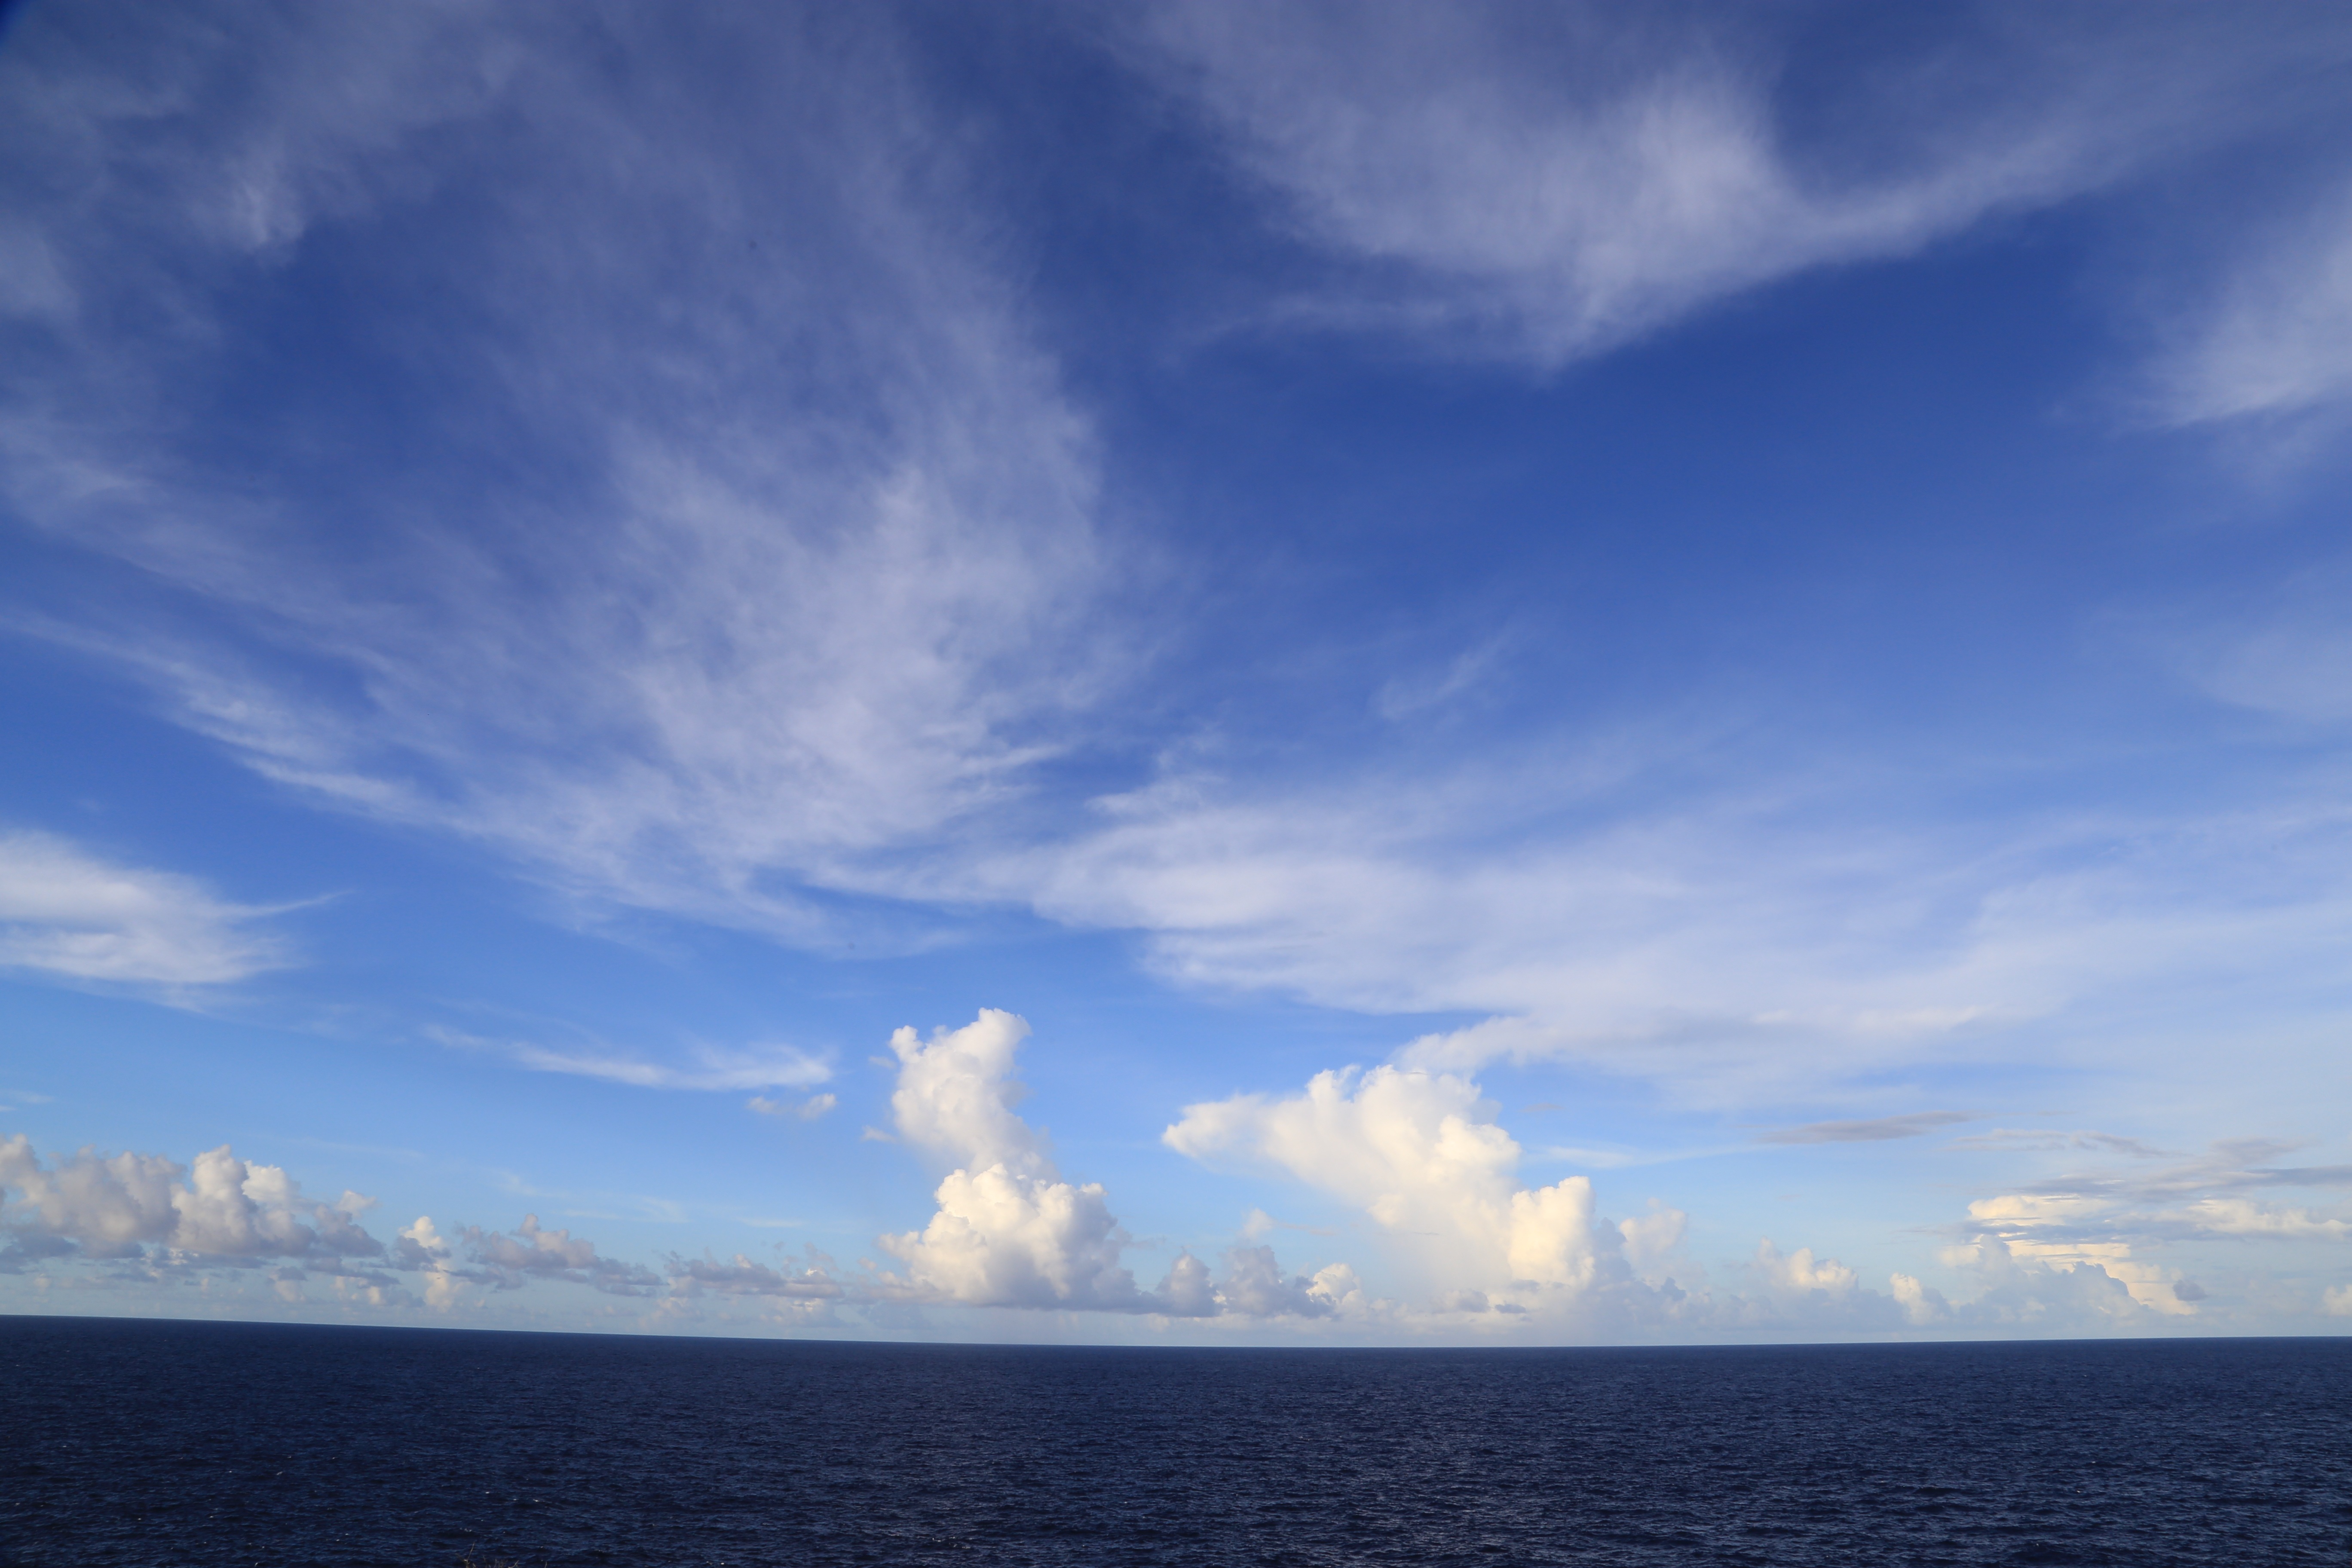
sea, coast, ocean, horizon, cloud, sky, sunset, sunlight, wave, dawn, atmosphere, travel, dusk, reflection, bay, the sea, meteorological phenomenon, atmosphere of earth